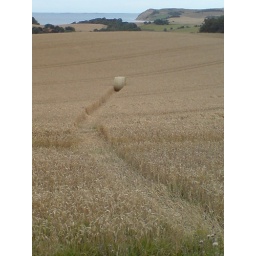
Rolled over the road and into an unharvested field